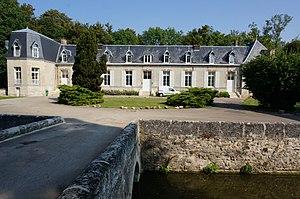
vue du Château de la Crolière à GIonges.
Gionges est une ancienne commune française située dans le département de la Marne en région Grand Est.